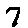
Label: 7